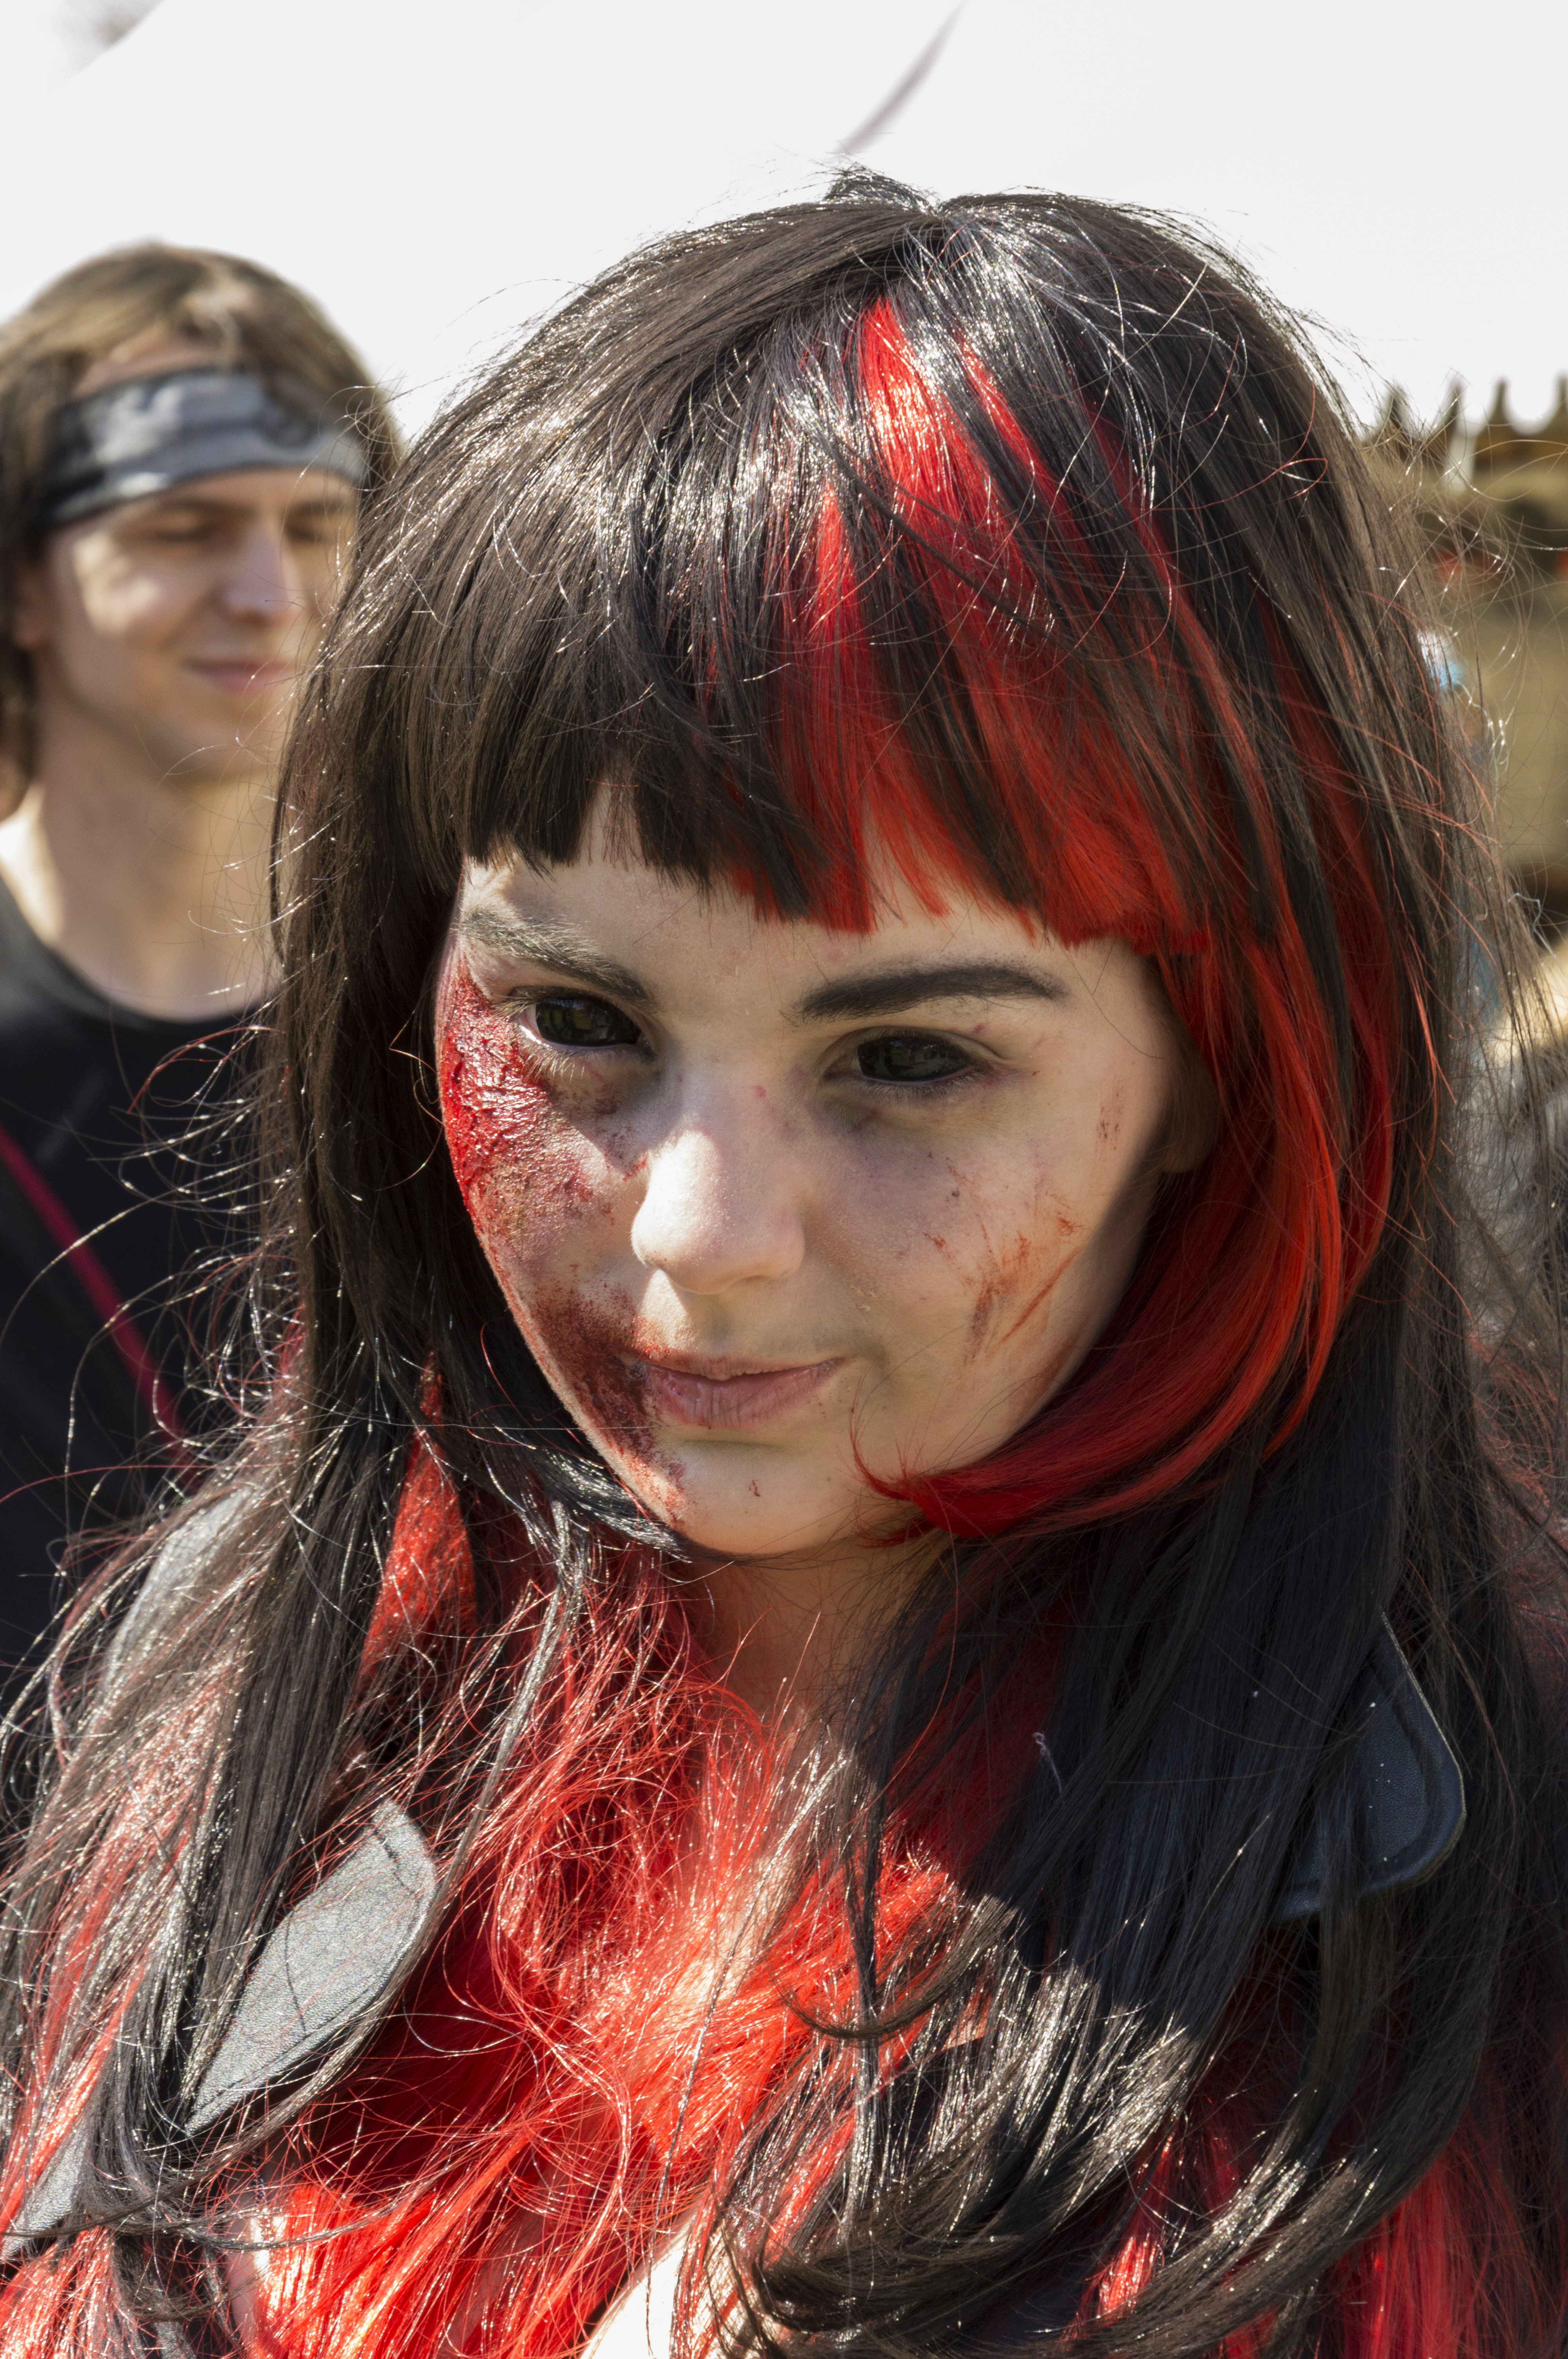
people, girl, hair, model, red, clothing, lady, hairstyle, 2014, fun, eye, beauty, event, costume, paulvandevelde, pdvandevelde, padagudaloma, dordrecht, nederlandinfotos, costumes, utrecht, haarzuilens, dehaar, costum, elfia, kostuumevent, brown hair